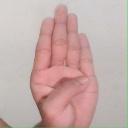
अक्षर: ब